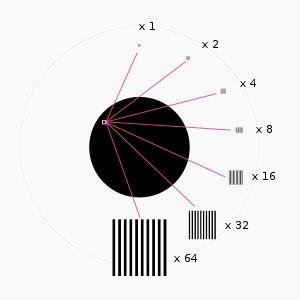
En photographie, le cercle de confusion est le plus gros disque lumineux circulaire qui puisse se former sur la surface photosensible et qui sera néanmoins perçu comme un point sur le tirage final. Caractérisé par son diamètre, il permet de déterminer la limite entre ce qui est perçu flou et ce qui est perçu net : il peut être utile pour évaluer par le calcul la profondeur de champ.